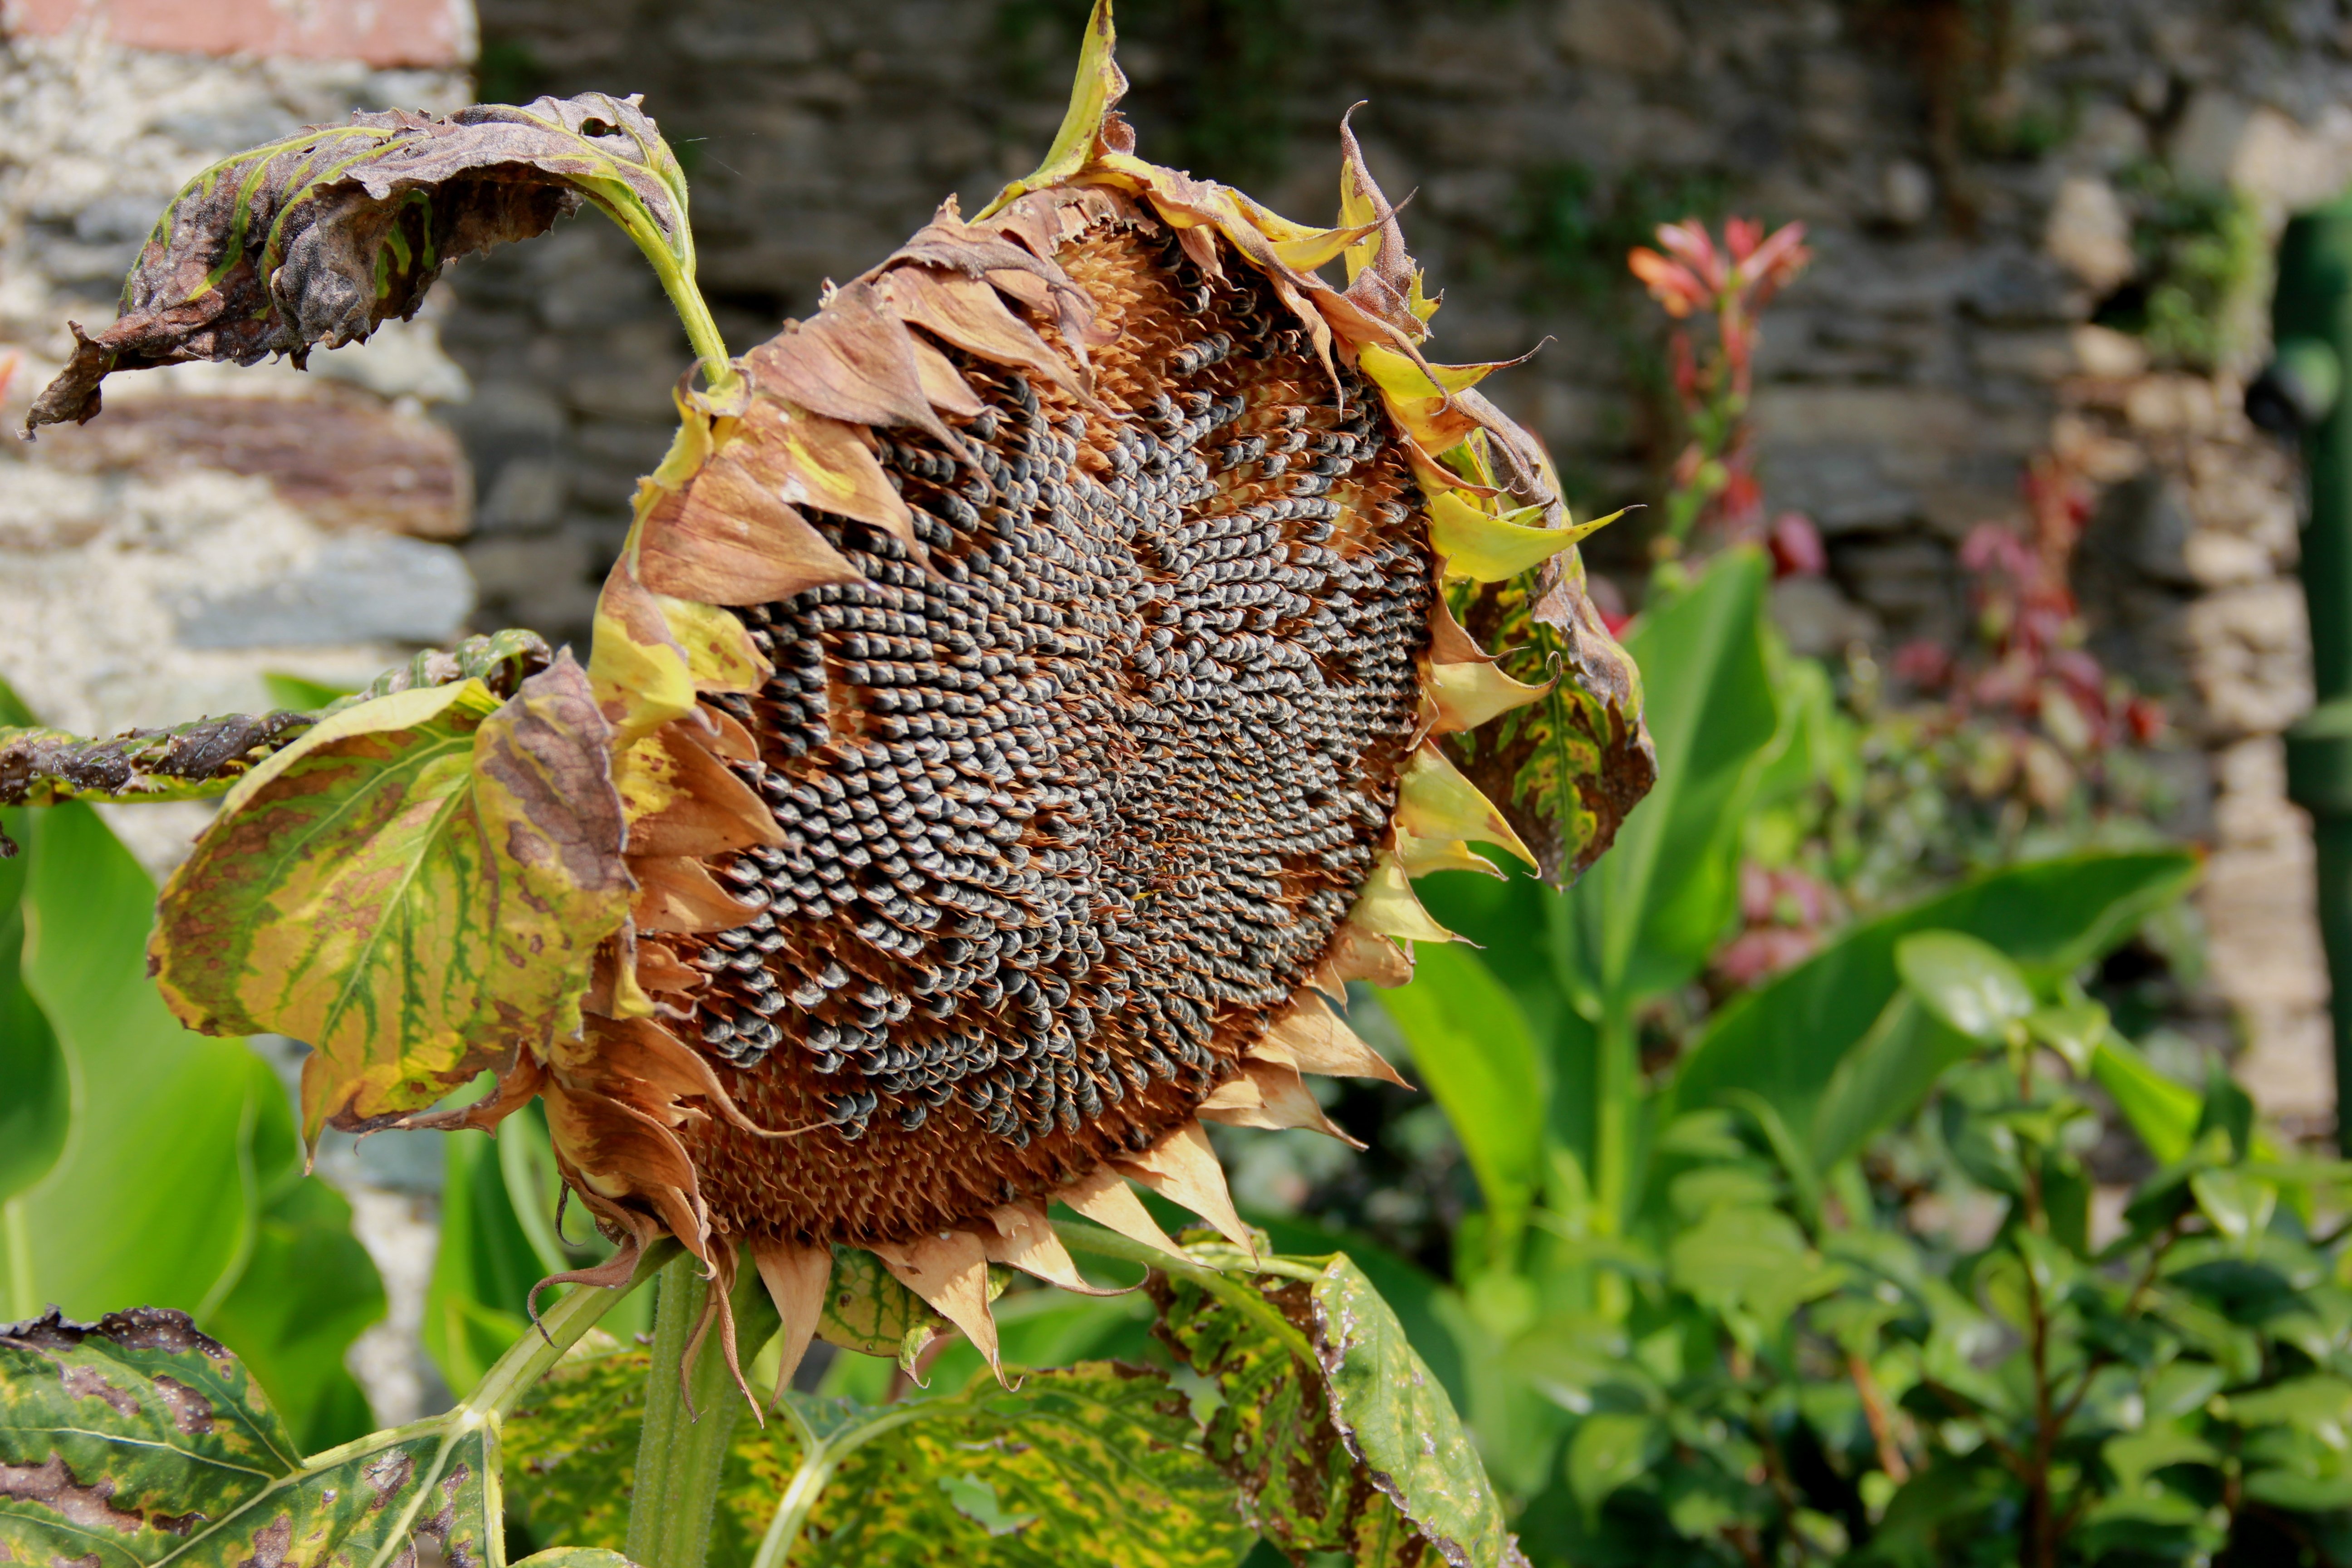
nature, plant, leaf, flower, produce, autumn, botany, flora, fauna, sunflower, wildflower, sun flower, faded, flowering plant, daisy family, sunflower seed, land plant